Cornelis van Dalem

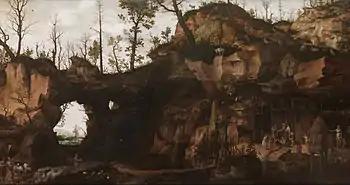
"The dawn of civilization"

Despite being a member of the Guild of Saint Luke, Cornelis van Dalem only practiced painting as an amateur and he remained a merchant his entire career. He was independently wealthy and did not need to rely on his art to make a living. However, he regarded art as an important part of his life as is demonstrated by the way he decorated the facade of his Antwerp residence. Cornelis had the façade of his house decorated with a splendour not seen in Northern Europe. The façade had a relief of the goddess Pictura in front of an easel, of Minerva and Mercury as well the stone busts of Durer and Jan van Eyck with laudatory inscriptions.